Anglo-German Naval Agreement

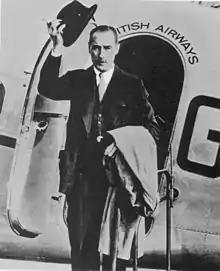
Nevile Henderson leaves for Berlin, Croydon Airport, August 1939

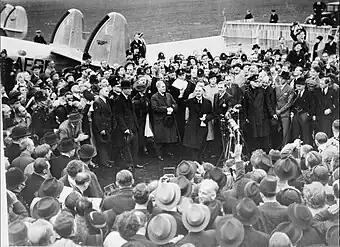
After the summit, British Prime Minister Neville Chamberlain returned home and declared that the Munich Agreement meant "peace for our time"

In January 1933, Hitler became German chancellor. He had inherited a relatively strong negotiating position at Geneva from Schleicher's government. The German strategy was to make idealistic offers of limited rearmament out of the expectation that all such offers would be rejected by the French, which would allow Germany to go on ultimately with the maximum rearmament, regardless of Paris' thoughts. The ultranationalism of the Nazi regime had alarmed the French, who put the most minimal possible construction on German demands for "theoretical equality" in armaments and thereby played into the German strategy. In October 1933, the Germans again walked out of the conference and stated that everyone else should either disarm to the Versailles level or allow Germany to rearm beyond Versailles.